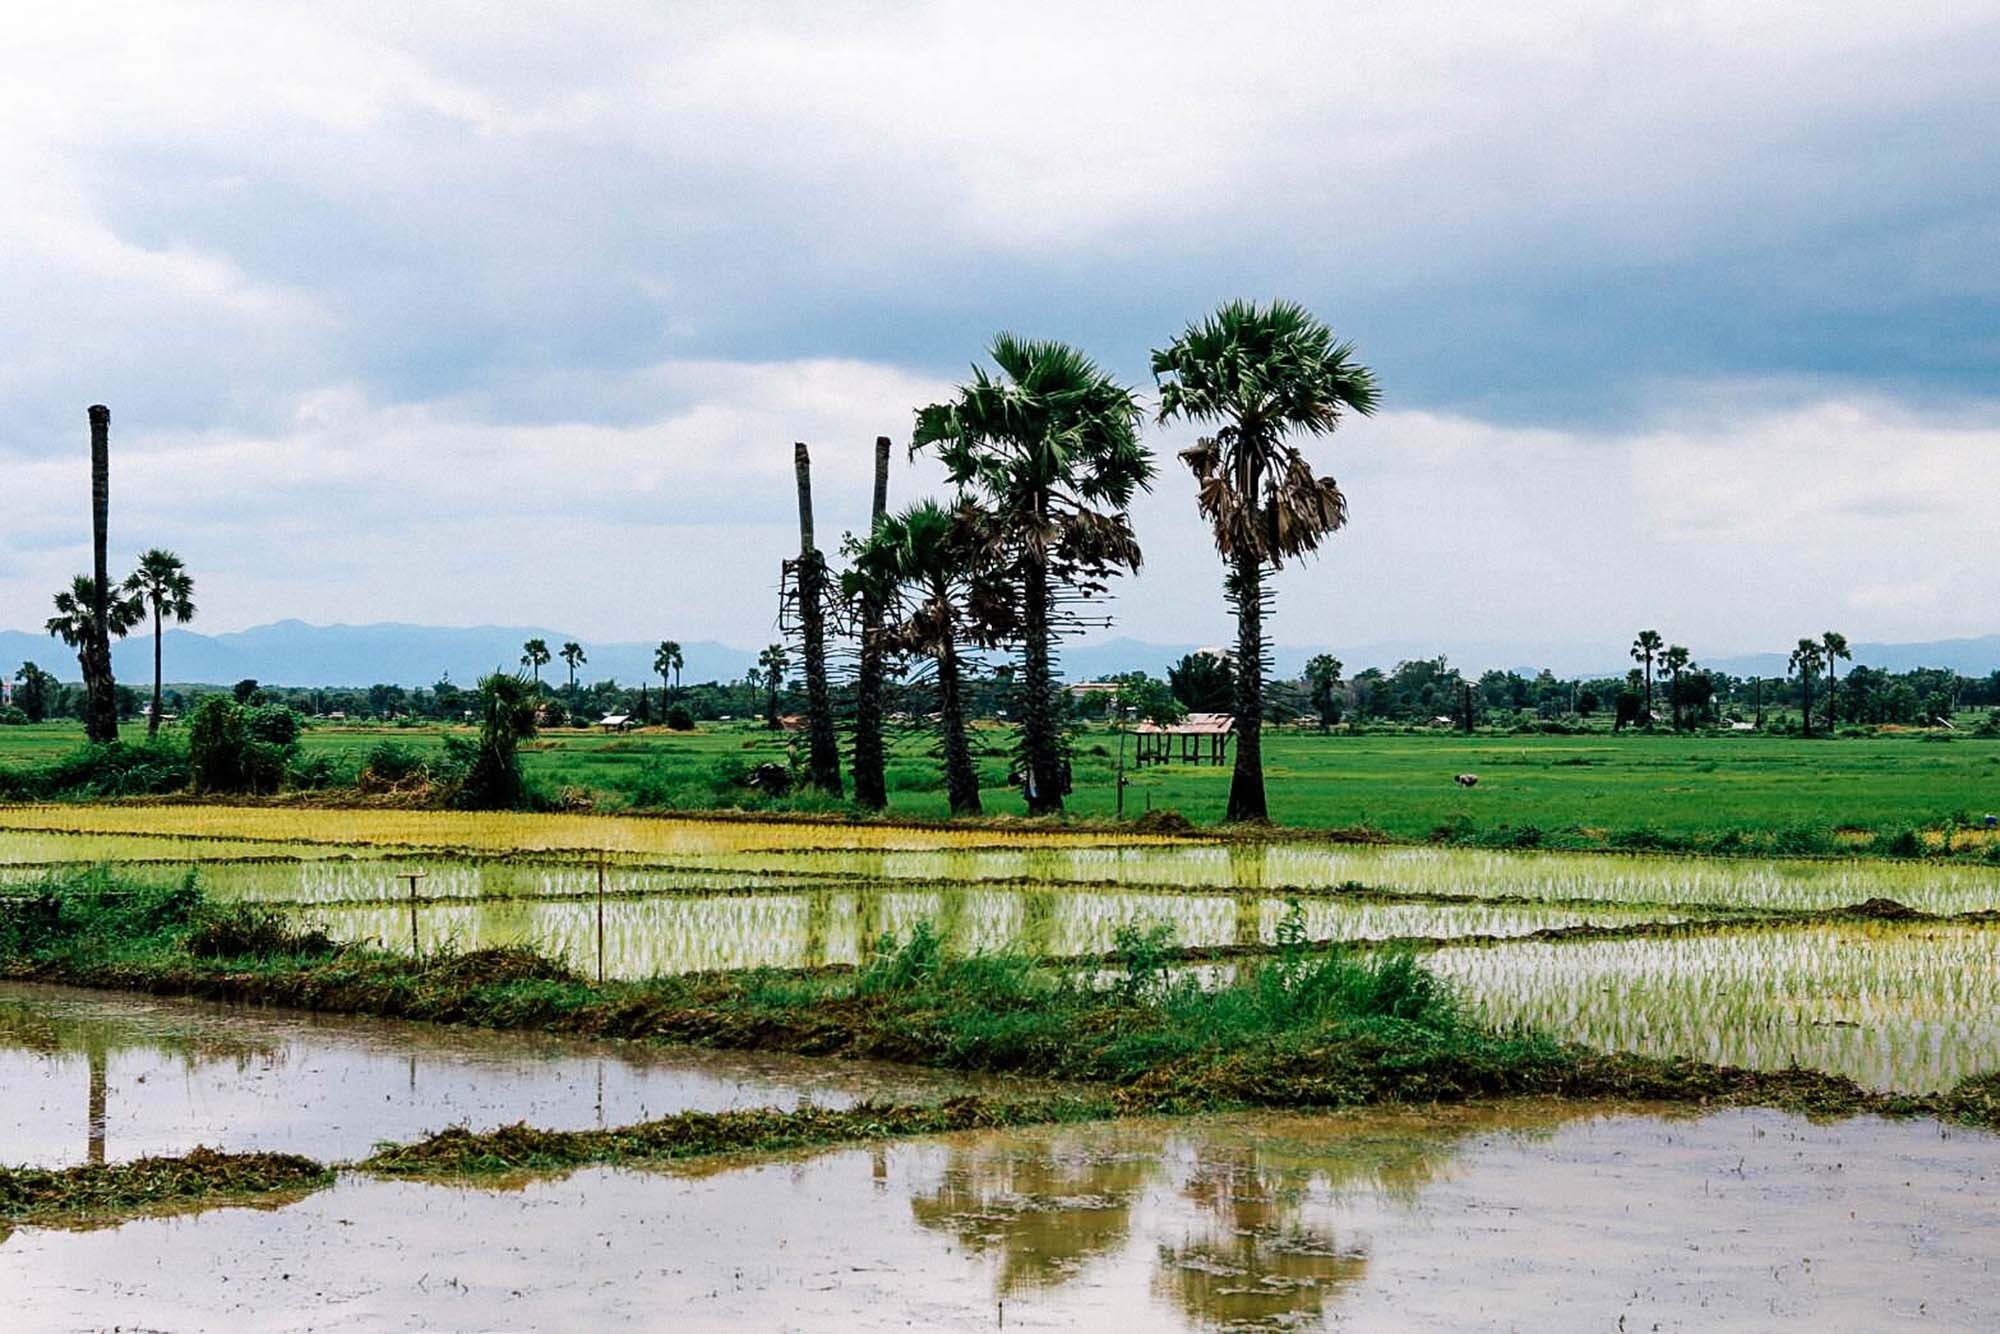
landscape, tree, nature, grass, outdoor, marsh, structure, growth, sky, field, green, reflection, agriculture, plain, golf course, golf club, wetland, cornfield, tourist attraction, mead, by nature, rural area, paddy field, vole, sport venue, arecales